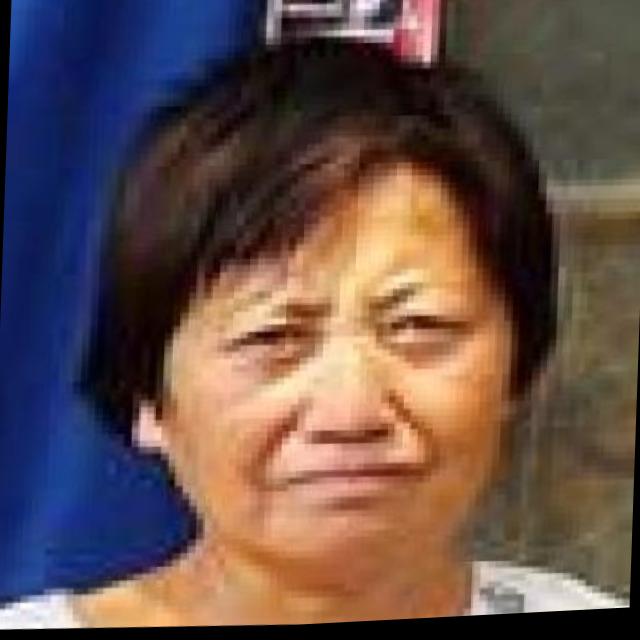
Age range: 45-64